Question: Please indicate a possible affordance area of baseball bat that can be used for hitting
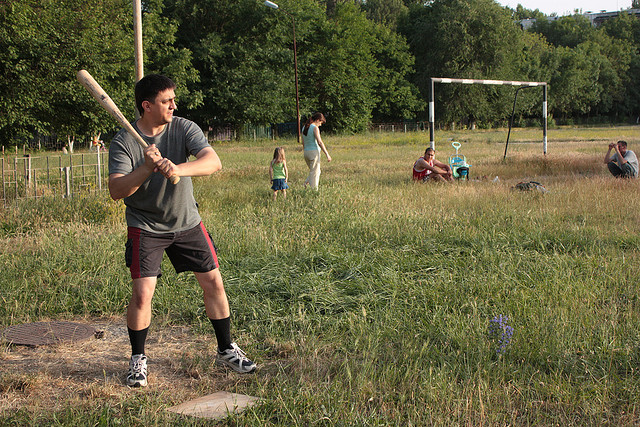
Answer: [77.099, 64.704, 115.743, 116.908]